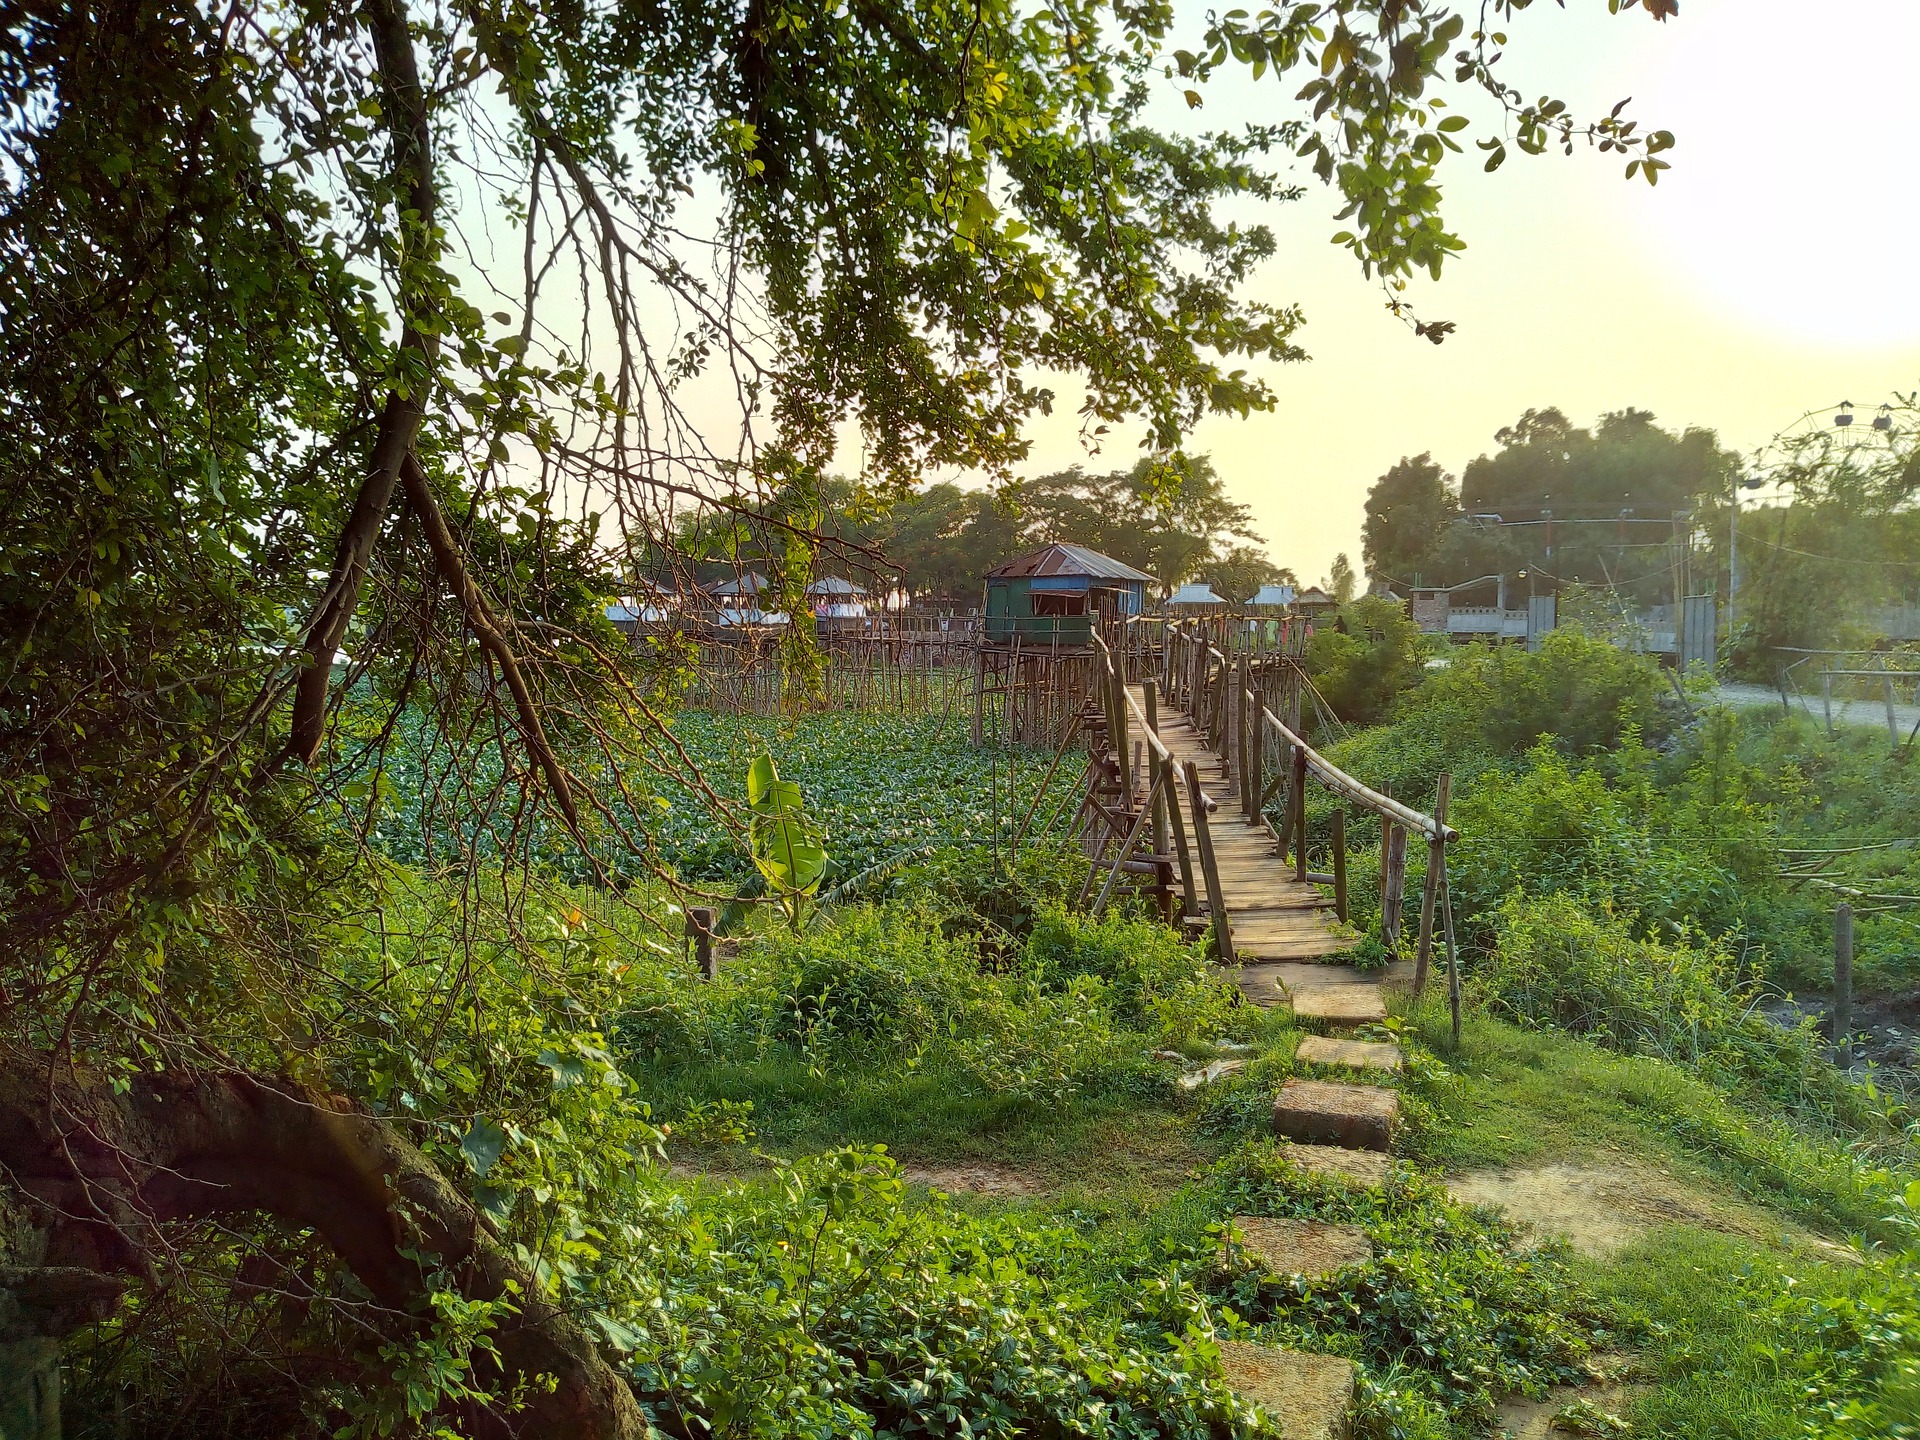
bridge, village, nature, plant, plant community, natural landscape, sky, tree, wood, terrestrial plant, shrub, groundcover, grass, Tints and shades, landscape, grassland, grass family, road, forest, slope, woodland, hill, jungle, soil, garden, path, trunk, plantation, rock, stairs, leisure, trail, landscaping, walkway, Northern hardwood forest, field, pasture, tropical and subtropical coniferous forests, rainforest, old growth forest, valdivian temperate rain forest, yard